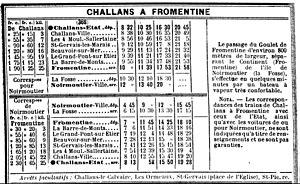
Livret horaire de la ligne Chalans - Fromentine
Fromentine est un faubourg de la commune de La Barre-de-Monts, dans le département français de la Vendée. C'est à la fois une station balnéaire et un port d'embarquement pour l'île d'Yeu.
La Société du chemin de fer sur route de Challans à Fromentine est une compagnie ayant construit et exploité, de 1896 à 1949, une ligne de chemin de fer secondaire à voie métrique dans le département de la Vendée, entre la gare de Challans des chemins de fer de l'État et le môle d'embarquement de Fromentine à La Barre-de-Monts.